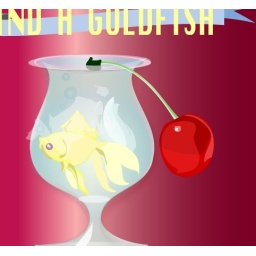
find a goldfish in the glass with water ! *